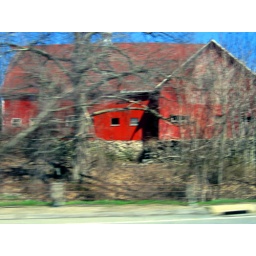
Another red barn in CT